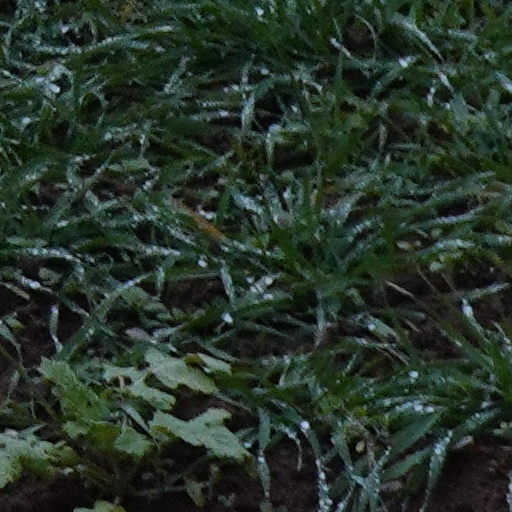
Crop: wheat